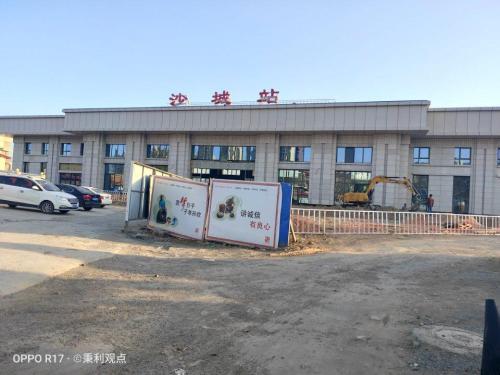
地标名称：沙城站
所在城市：张家口市·怀来县